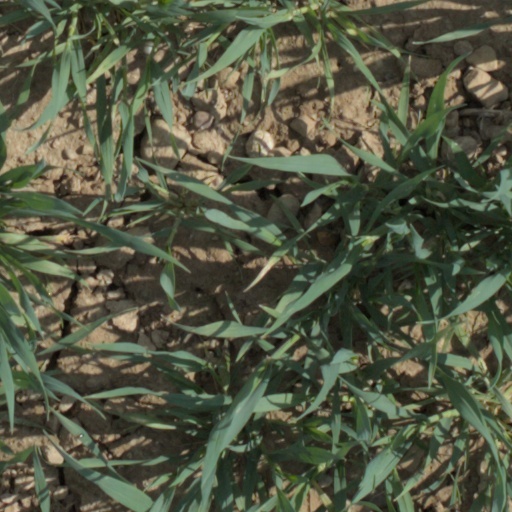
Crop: wheat